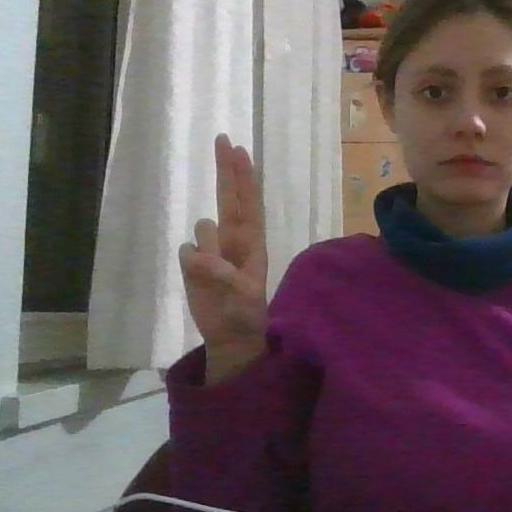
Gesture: two_up